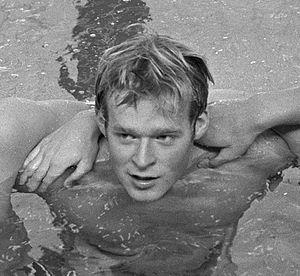
Karl Gunnar Larsson, né le 12 mai 1951 à Malmö, est un nageur suédois spécialiste du quatre nages.